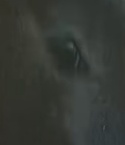
Face region: eyes (orbital_tightening_and_eye_area)
Pain indicator: not_present